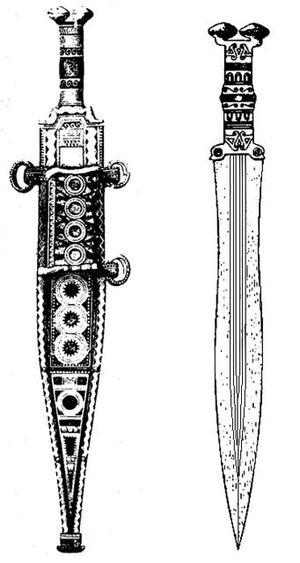
Le glaive, mot emprunté au gaulois cladio, désigne le gladius. Cette épée courte a évolué au fil du temps et couvre une variété de formes.